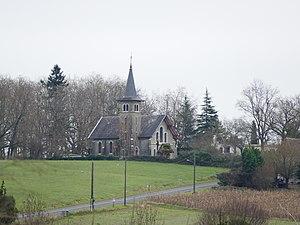
Le temple protestant à Baigts-de-Béarn (Béarn, Nouvelle-Aquitaine, France).
Baigts-de-Béarn /bać/ est une commune française, située dans le département des Pyrénées-Atlantiques en région Nouvelle-Aquitaine.